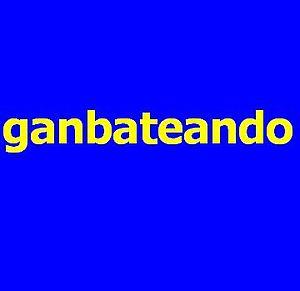
Mot en Japoñol.